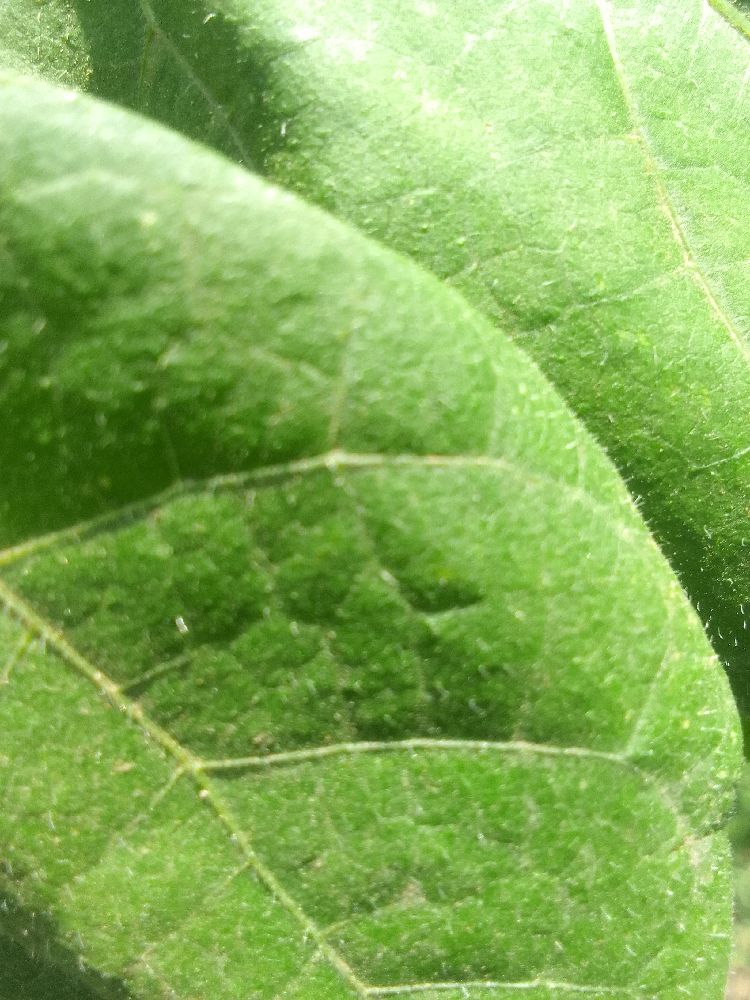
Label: healthy